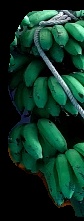
Variety: rasbale
Grade: grade2